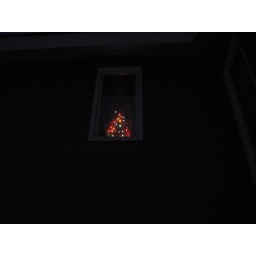
Little tree in upstairs window